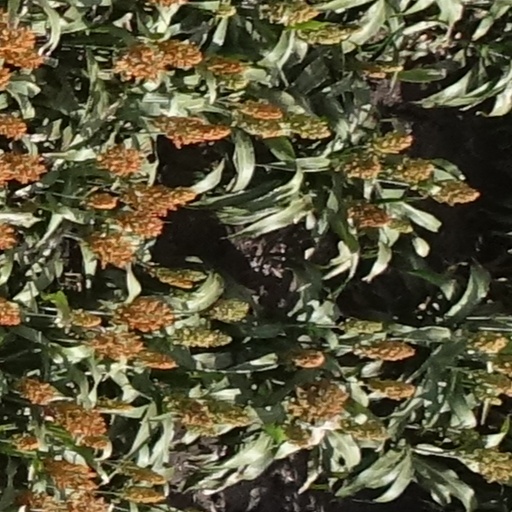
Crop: sorghum